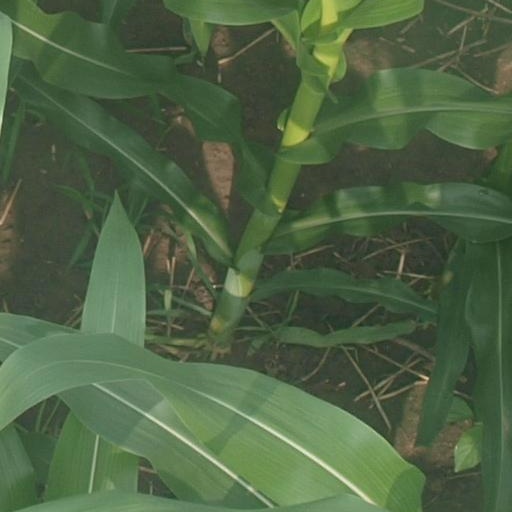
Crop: maize; corn